Saint-Sauveur-d'Aunis

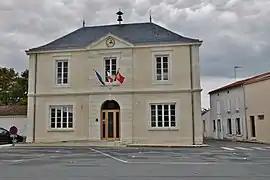
The town hall in Saint-Sauveur-d'Aunis

Saint-Sauveur-d'Aunis (literally "Saint-Sauveur of Aunis") is a commune in the Charente-Maritime department in the Nouvelle-Aquitaine region in southwestern France.